Carla Bruni

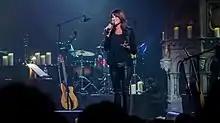
Bruni performing in December 2017.

In September 2017, Bruni, along with models Claudia Schiffer, Naomi Campbell, Helena Christensen, and Cindy Crawford, closed the Versace spring/summer 2018 fashion show, which was an homage to the late Gianni Versace.